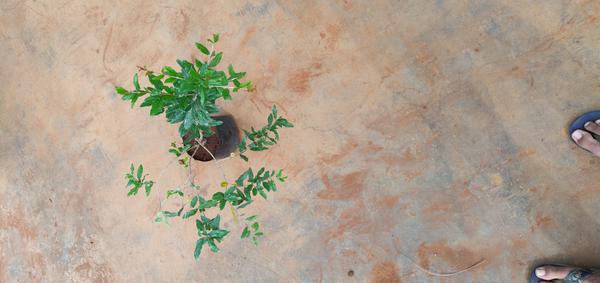
Plant: Pomegranate